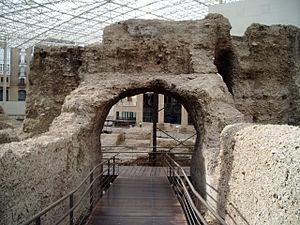
Un théâtre romain antique, à l'origine montage provisoire en bois durant les premiers siècles de la République romaine, est construit en pierre à partir du milieu du Iᵉʳ siècle av. J.-C.. Son architecture est la suite de l’évolution des théâtres grecs antérieurs opérée en Italie du Sud. Les premiers exemplaires, le théâtre de Pompée et le théâtre de Marcellus à Rome, établissent une nouvelle forme, différente du modèle grec ouvert : le théâtre romain est un monument fermé sur lui-même, dans lequel l’étagement de gradins hémicirculaires rejoint un bâtiment de scène, luxueusement décoré. La technique de construction, l’emploi de murs et de voûtes rayonnantes pour soutenir les gradins permet de bâtir sur terrain plat et exonère de s’appuyer sur une colline à la mode grecque.
La voute concrète est la manière de faire les voûtes par les romains, par maçonnage des cementa liées à la chaux, sur des cintres en bois. Cette méthode permettait d'écarter définitivement les problèmes de stéréotomie, inhérents au grand appareil, notamment dans les pénétrations de berceaux des voûtes d'arêtes. Une fois le cintre retiré, la voûte se comportait comme un ensemble monolithique, dont la solidité était fonction de la qualité du mortier. La voûte pouvait être parementée en brique ou plus souvent enduite.